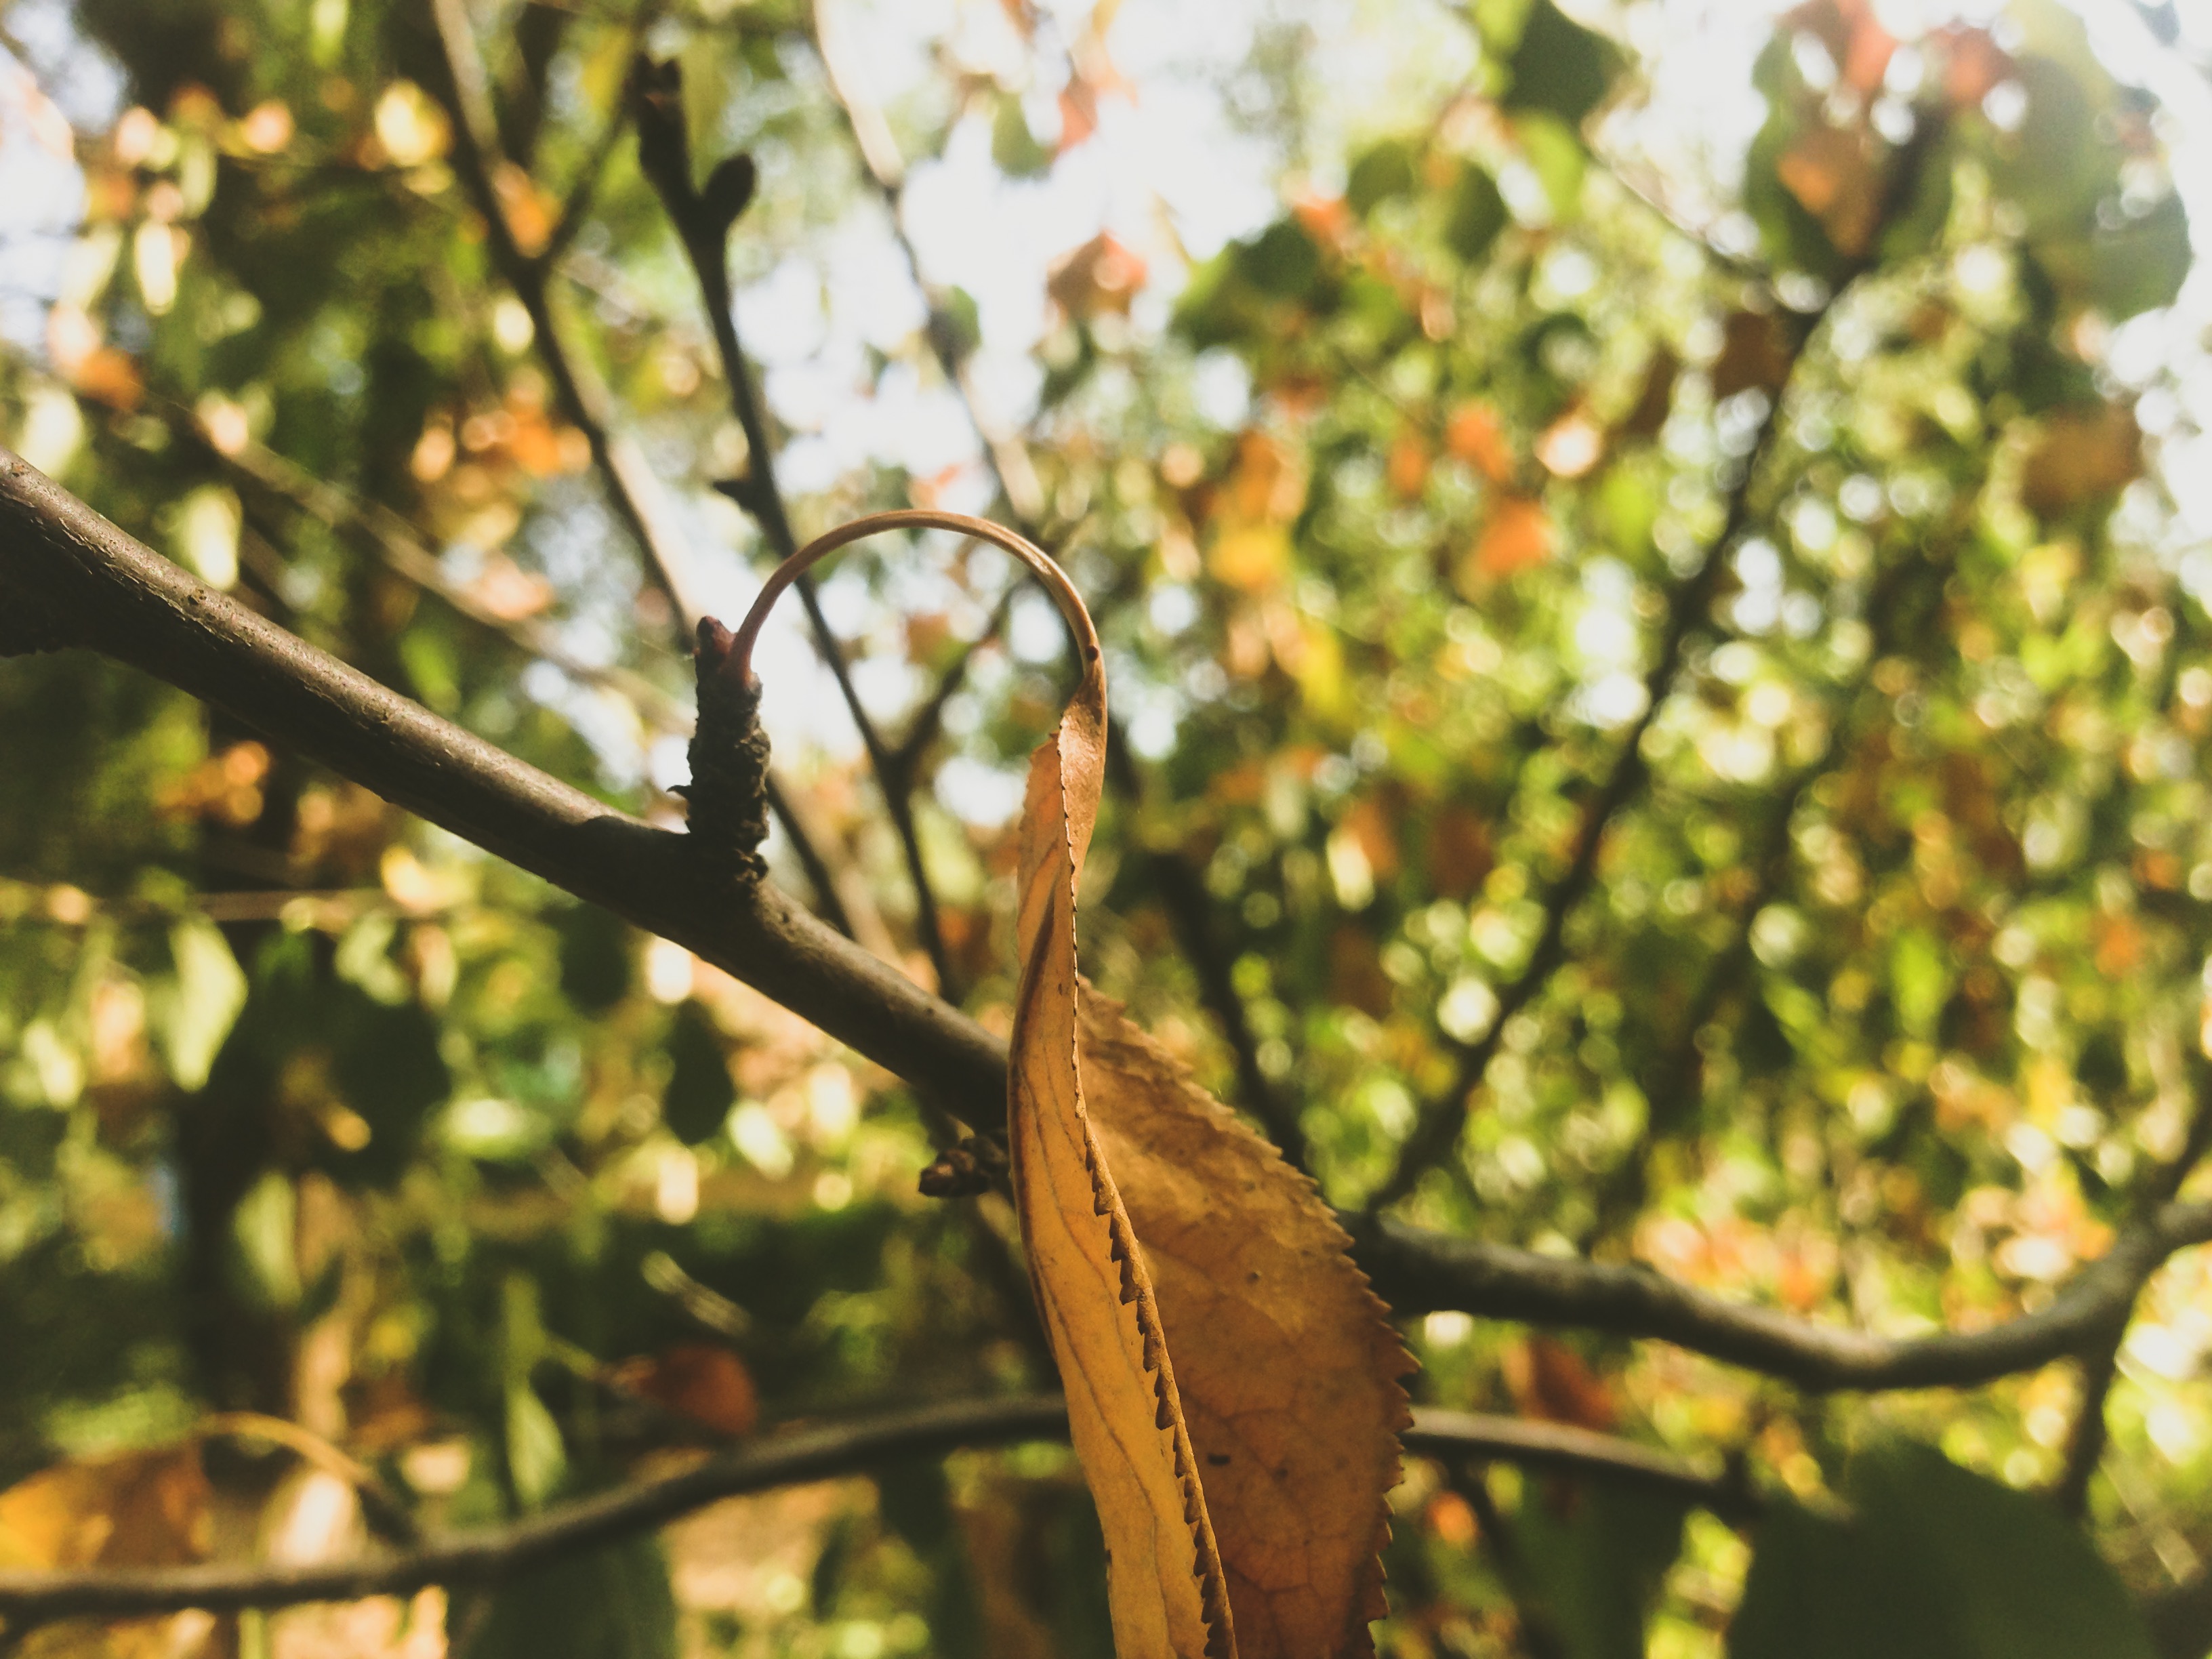
nature, leaf, branch, tree, flora, plant, autumn, sunlight, spring, twig, deciduous